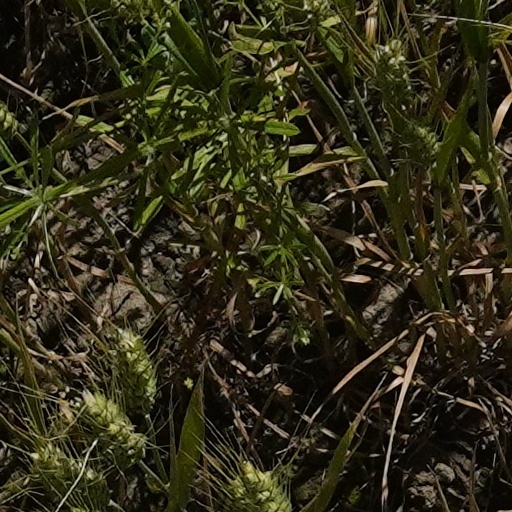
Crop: wheat